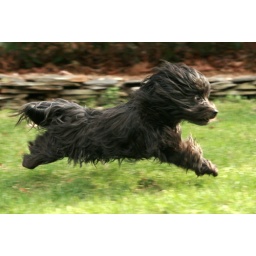
My parents' dog running around the back yard.